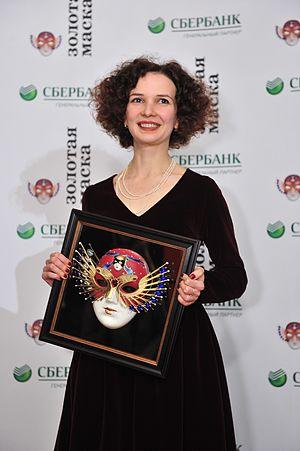
Maria Smolnikova, née le 19 décembre 1987 à Iekaterinbourg, est une actrice russe.